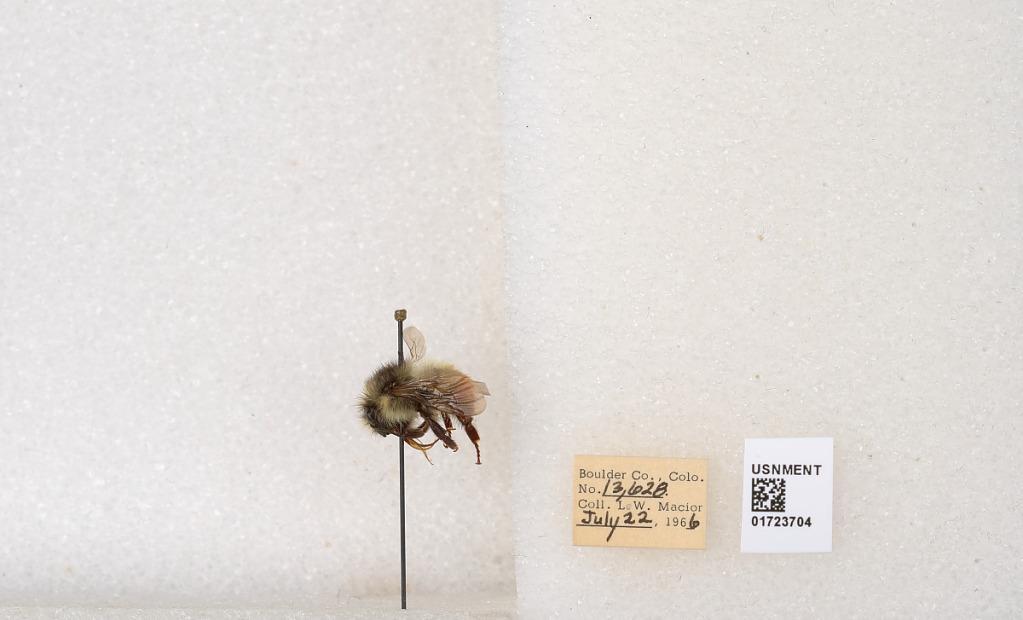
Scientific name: Bombus flavifrons Cresson
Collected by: L. Macior
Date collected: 1966-7-22
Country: United States
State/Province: Colorado
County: Boulder
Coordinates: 40.0925, -105.358